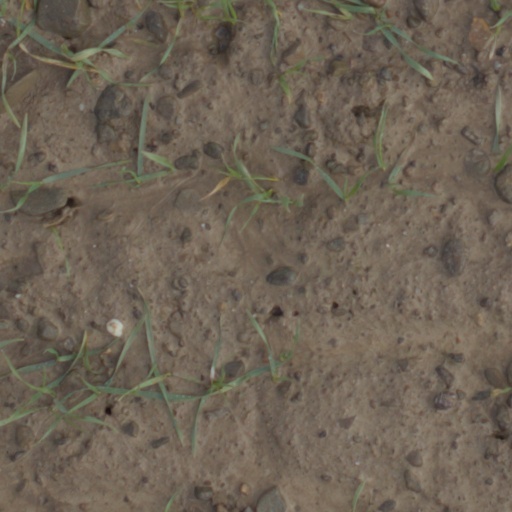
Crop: wheat